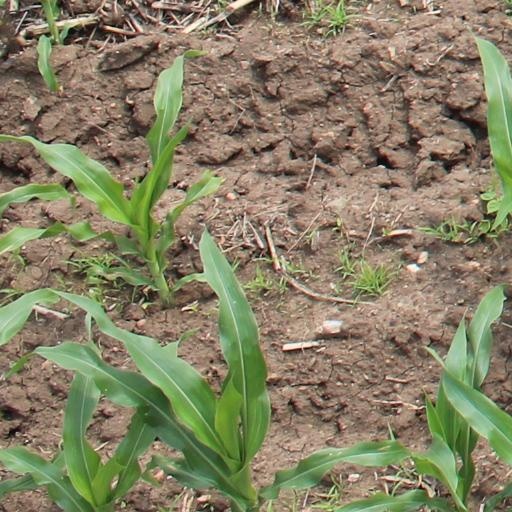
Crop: maize; corn